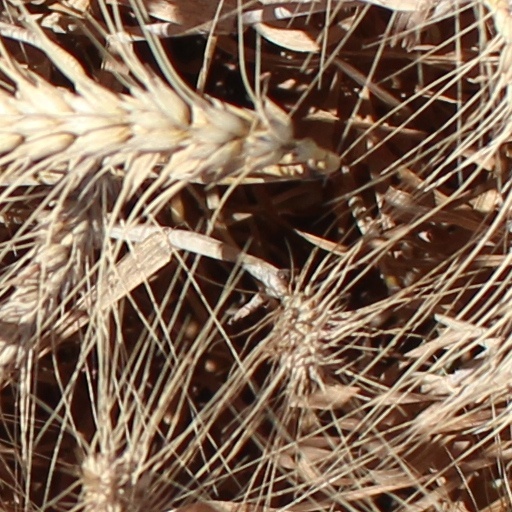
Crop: wheat